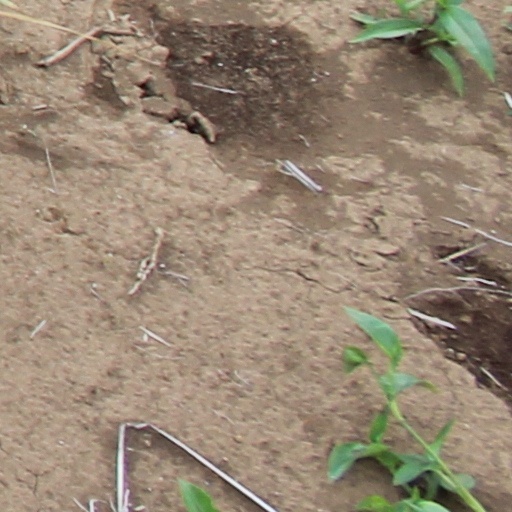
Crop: wheat